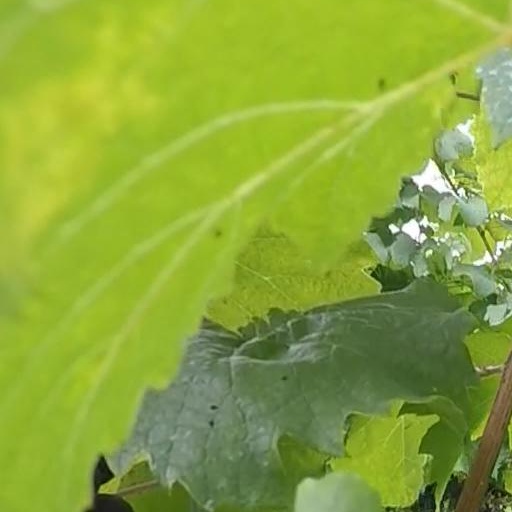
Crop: grape